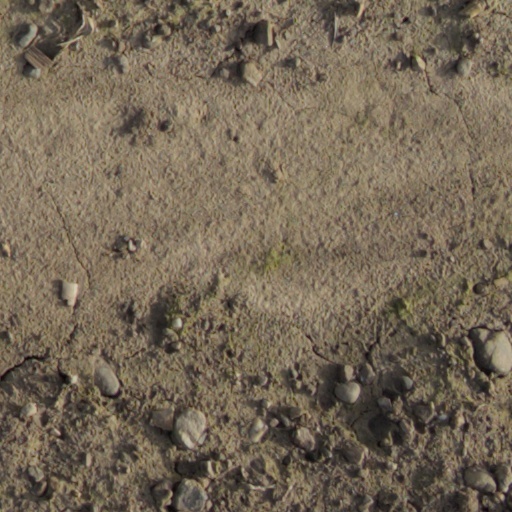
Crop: wheat